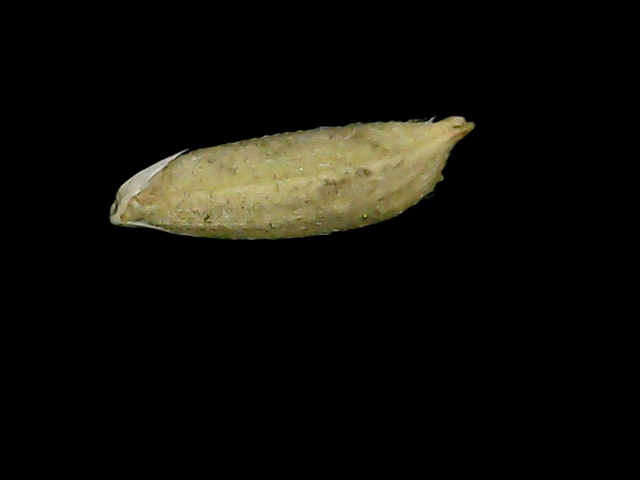
Rice variety: Bd49